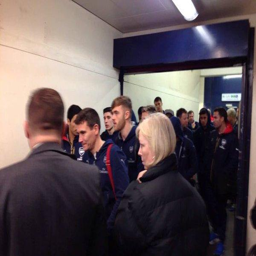
the players made their way through the station last night